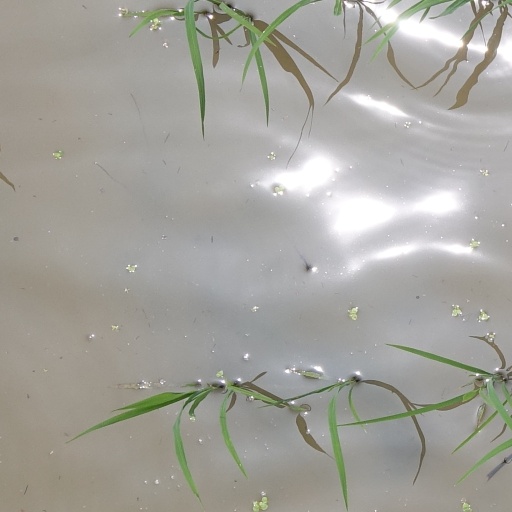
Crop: rice